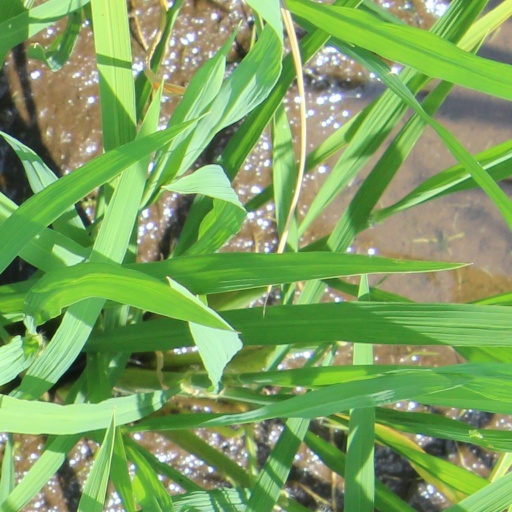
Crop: rice